Truncation (geometry)

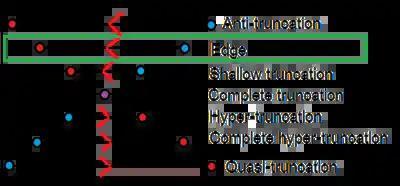
Types of truncations shown on an edge isolated from a larger polygon or polyhedron with red and blue vertices. The edge reverses direction after complete truncation.

The linear truncation process can be generalized by allowing parametric truncations that are negative, or that go beyond the midpoint of the edges, causing self-intersecting star polyhedra, and can parametrically relate to some of the regular star polygons and uniform star polyhedra.